History of Warwickshire

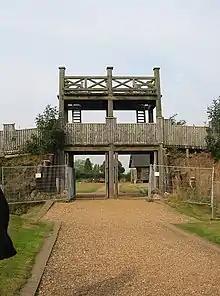
The reconstructed Roman Lunt Fort in Baginton near Coventry.

For the first few decades following the Roman invasion of Britain in AD 43, the Warwickshire area found itself at the frontier of Roman rule. The Watling Street and Fosse Way Roman roads were constructed, the Fosse Way marking the western frontier of Roman rule in Britain for several decades. The area was heavily fortified during this period and several military settlements were founded to defend the roads. Ryknild Street was constructed across the Warwickshire area and a fort was established in what is now the grounds of the Queen Elizabeth Hospital in Birmingham. The fort was built in about 48 AD by the Roman army as a base camp for its conquest of the Birmingham area and part of a network of forts across the Midlands linked by roads. It stood by Birmingham's earliest known road junction at the point where Icknield Street was met by Roman roads coming in from Droitwich and Penkridge. From here the road runs north to another fort over the county border into Staffordshire at Wall, Roman Etocetum near Lichfield.